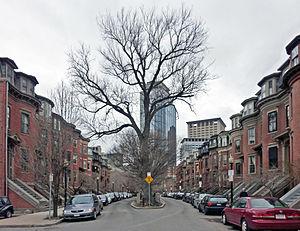
Le South End est un quartier de Boston, au Massachusetts, au nord-est des États-Unis. Il est connu pour son architecture du XIXᵉ siècle et sa communauté gaie.